The Grove (Ole Miss)

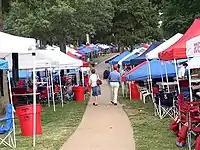
A sea of red and blue tents takes over The Grove on football game day.

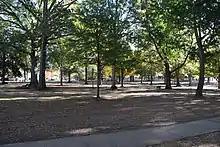
The Grove in fall

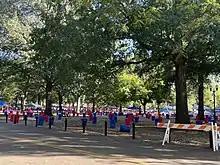
Trash Can Friday in The Grove

The Grove is the tailgating area located at the center of the University of Mississippi (Ole Miss) campus. It is approximately in size. The Grove takes its name from "the oak, elm and magnolia trees surrounding the area".